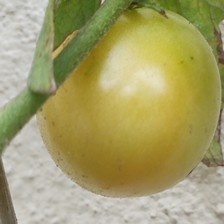
Label: tomato